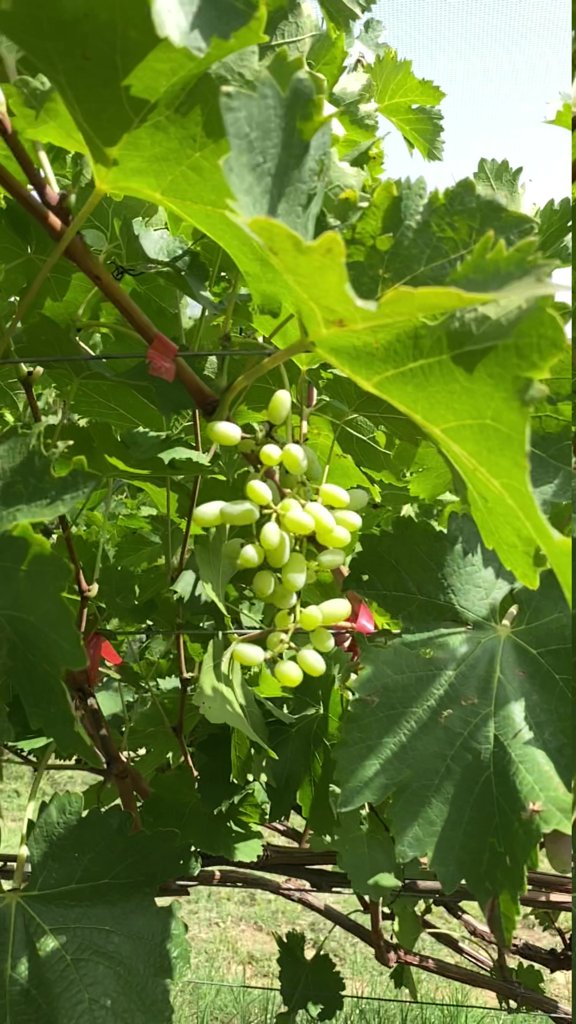
Berries visible: 32
Grape clusters: 1